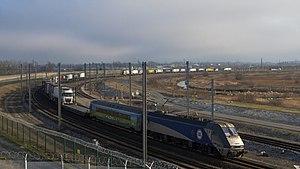
Vue d'une Navette Camions d'Eurotunnel chargée sur la voie ferroviaire
Eurotunnel Le Shuttle est un service de ferroutage exploité par la société privée Eurotunnel, dans le tunnel sous la Manche. Ce service, qui fonctionne entre les terminaux de Calais / Coquelles et Folkestone, comprend deux types de navettes :